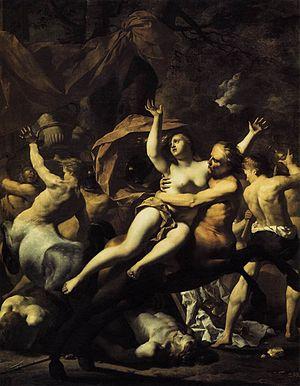
1667 est une immense date de cette année commune commençant un samedi.